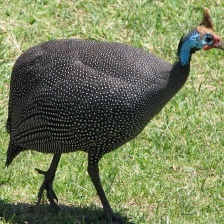
Species: GUINEAFOWL
Scientific name: NUMIDIDAE